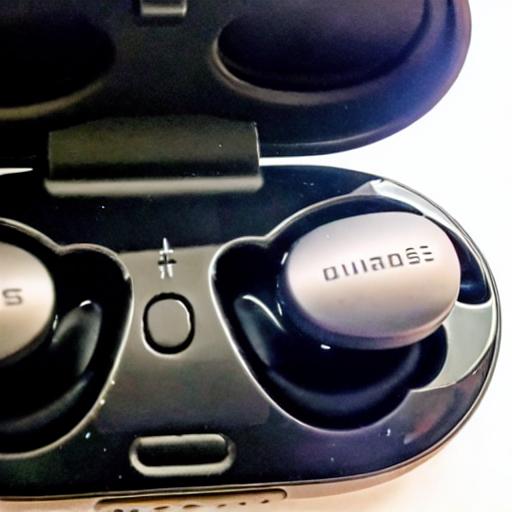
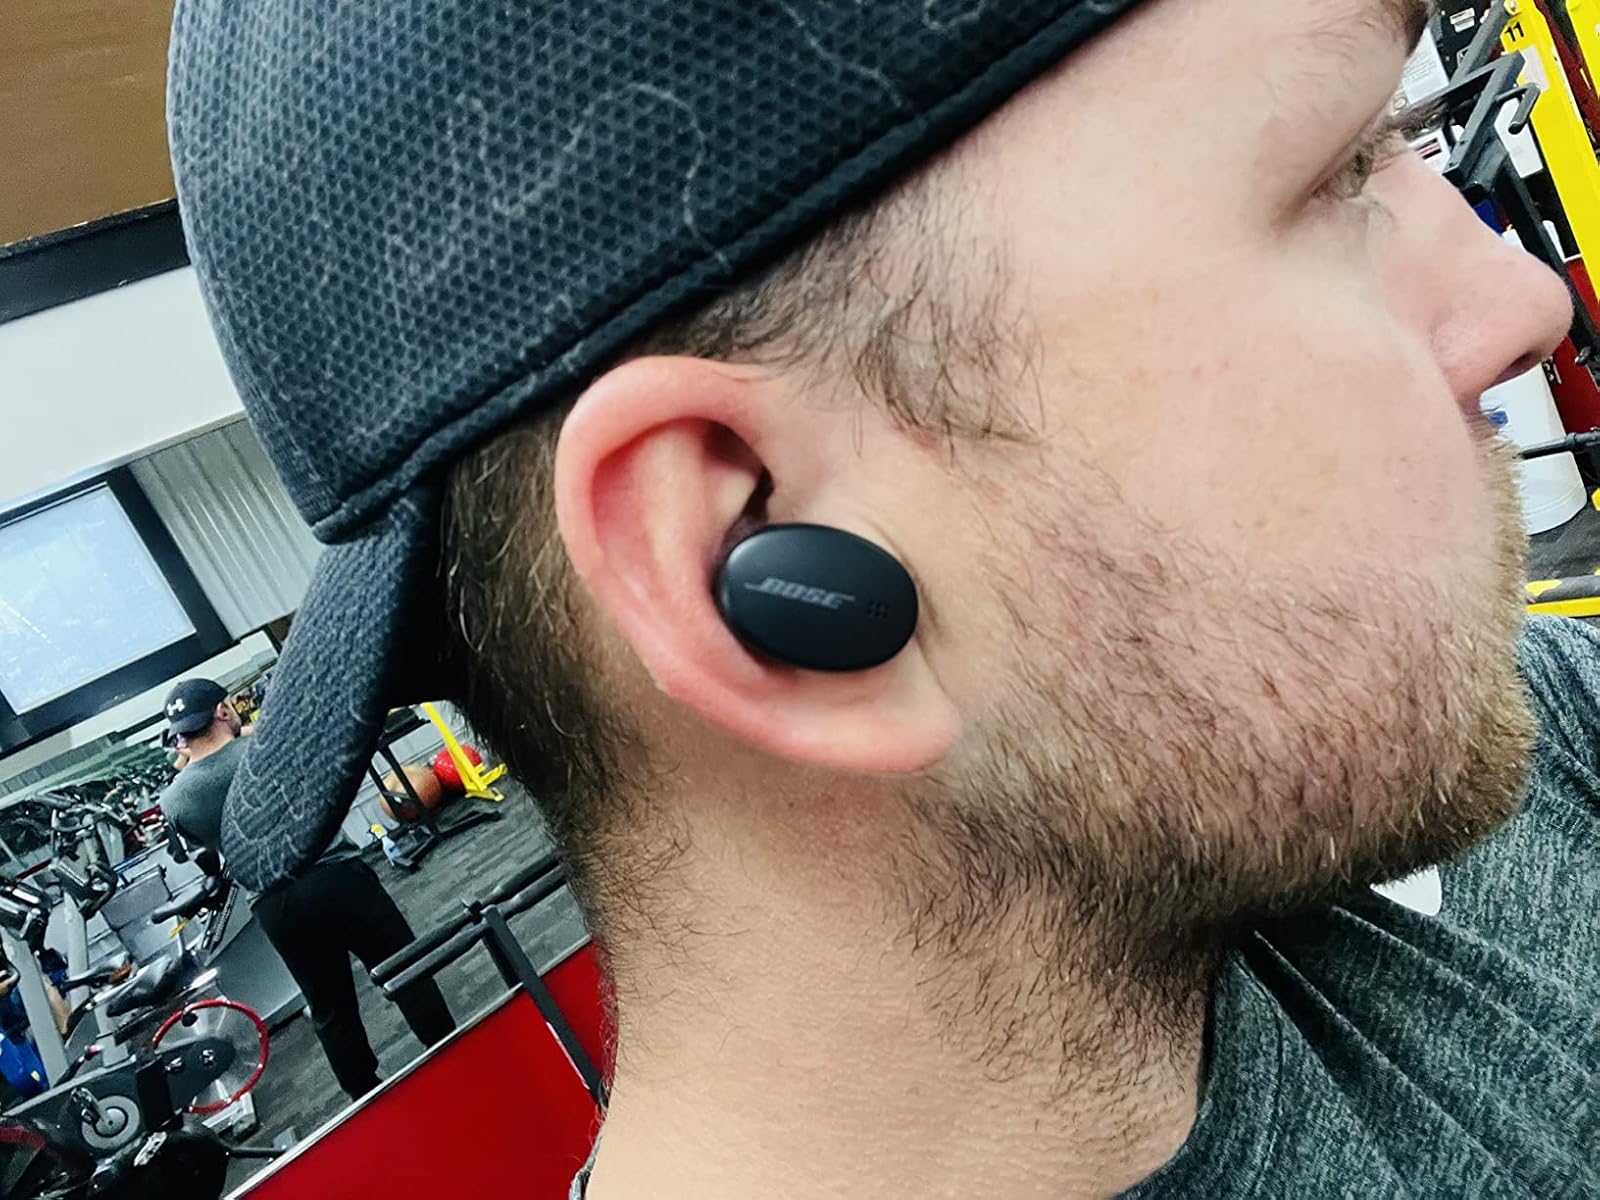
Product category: earbuds
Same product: no